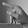
ASL letter: P